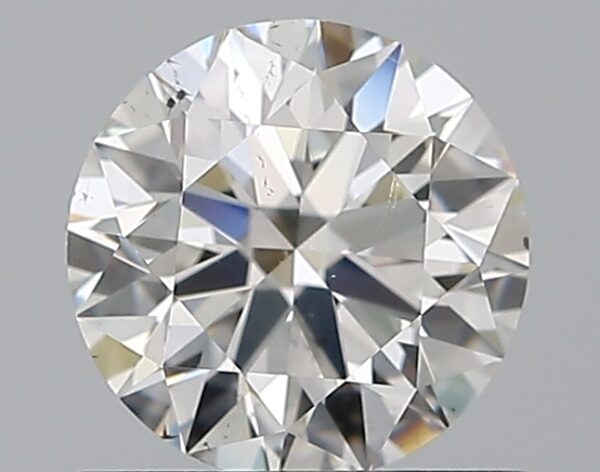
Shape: round
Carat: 0.8
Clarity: SI1
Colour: G
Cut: EX
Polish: EX
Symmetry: EX
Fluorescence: F
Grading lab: GIA
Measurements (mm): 5.94 x 5.96 x 3.66